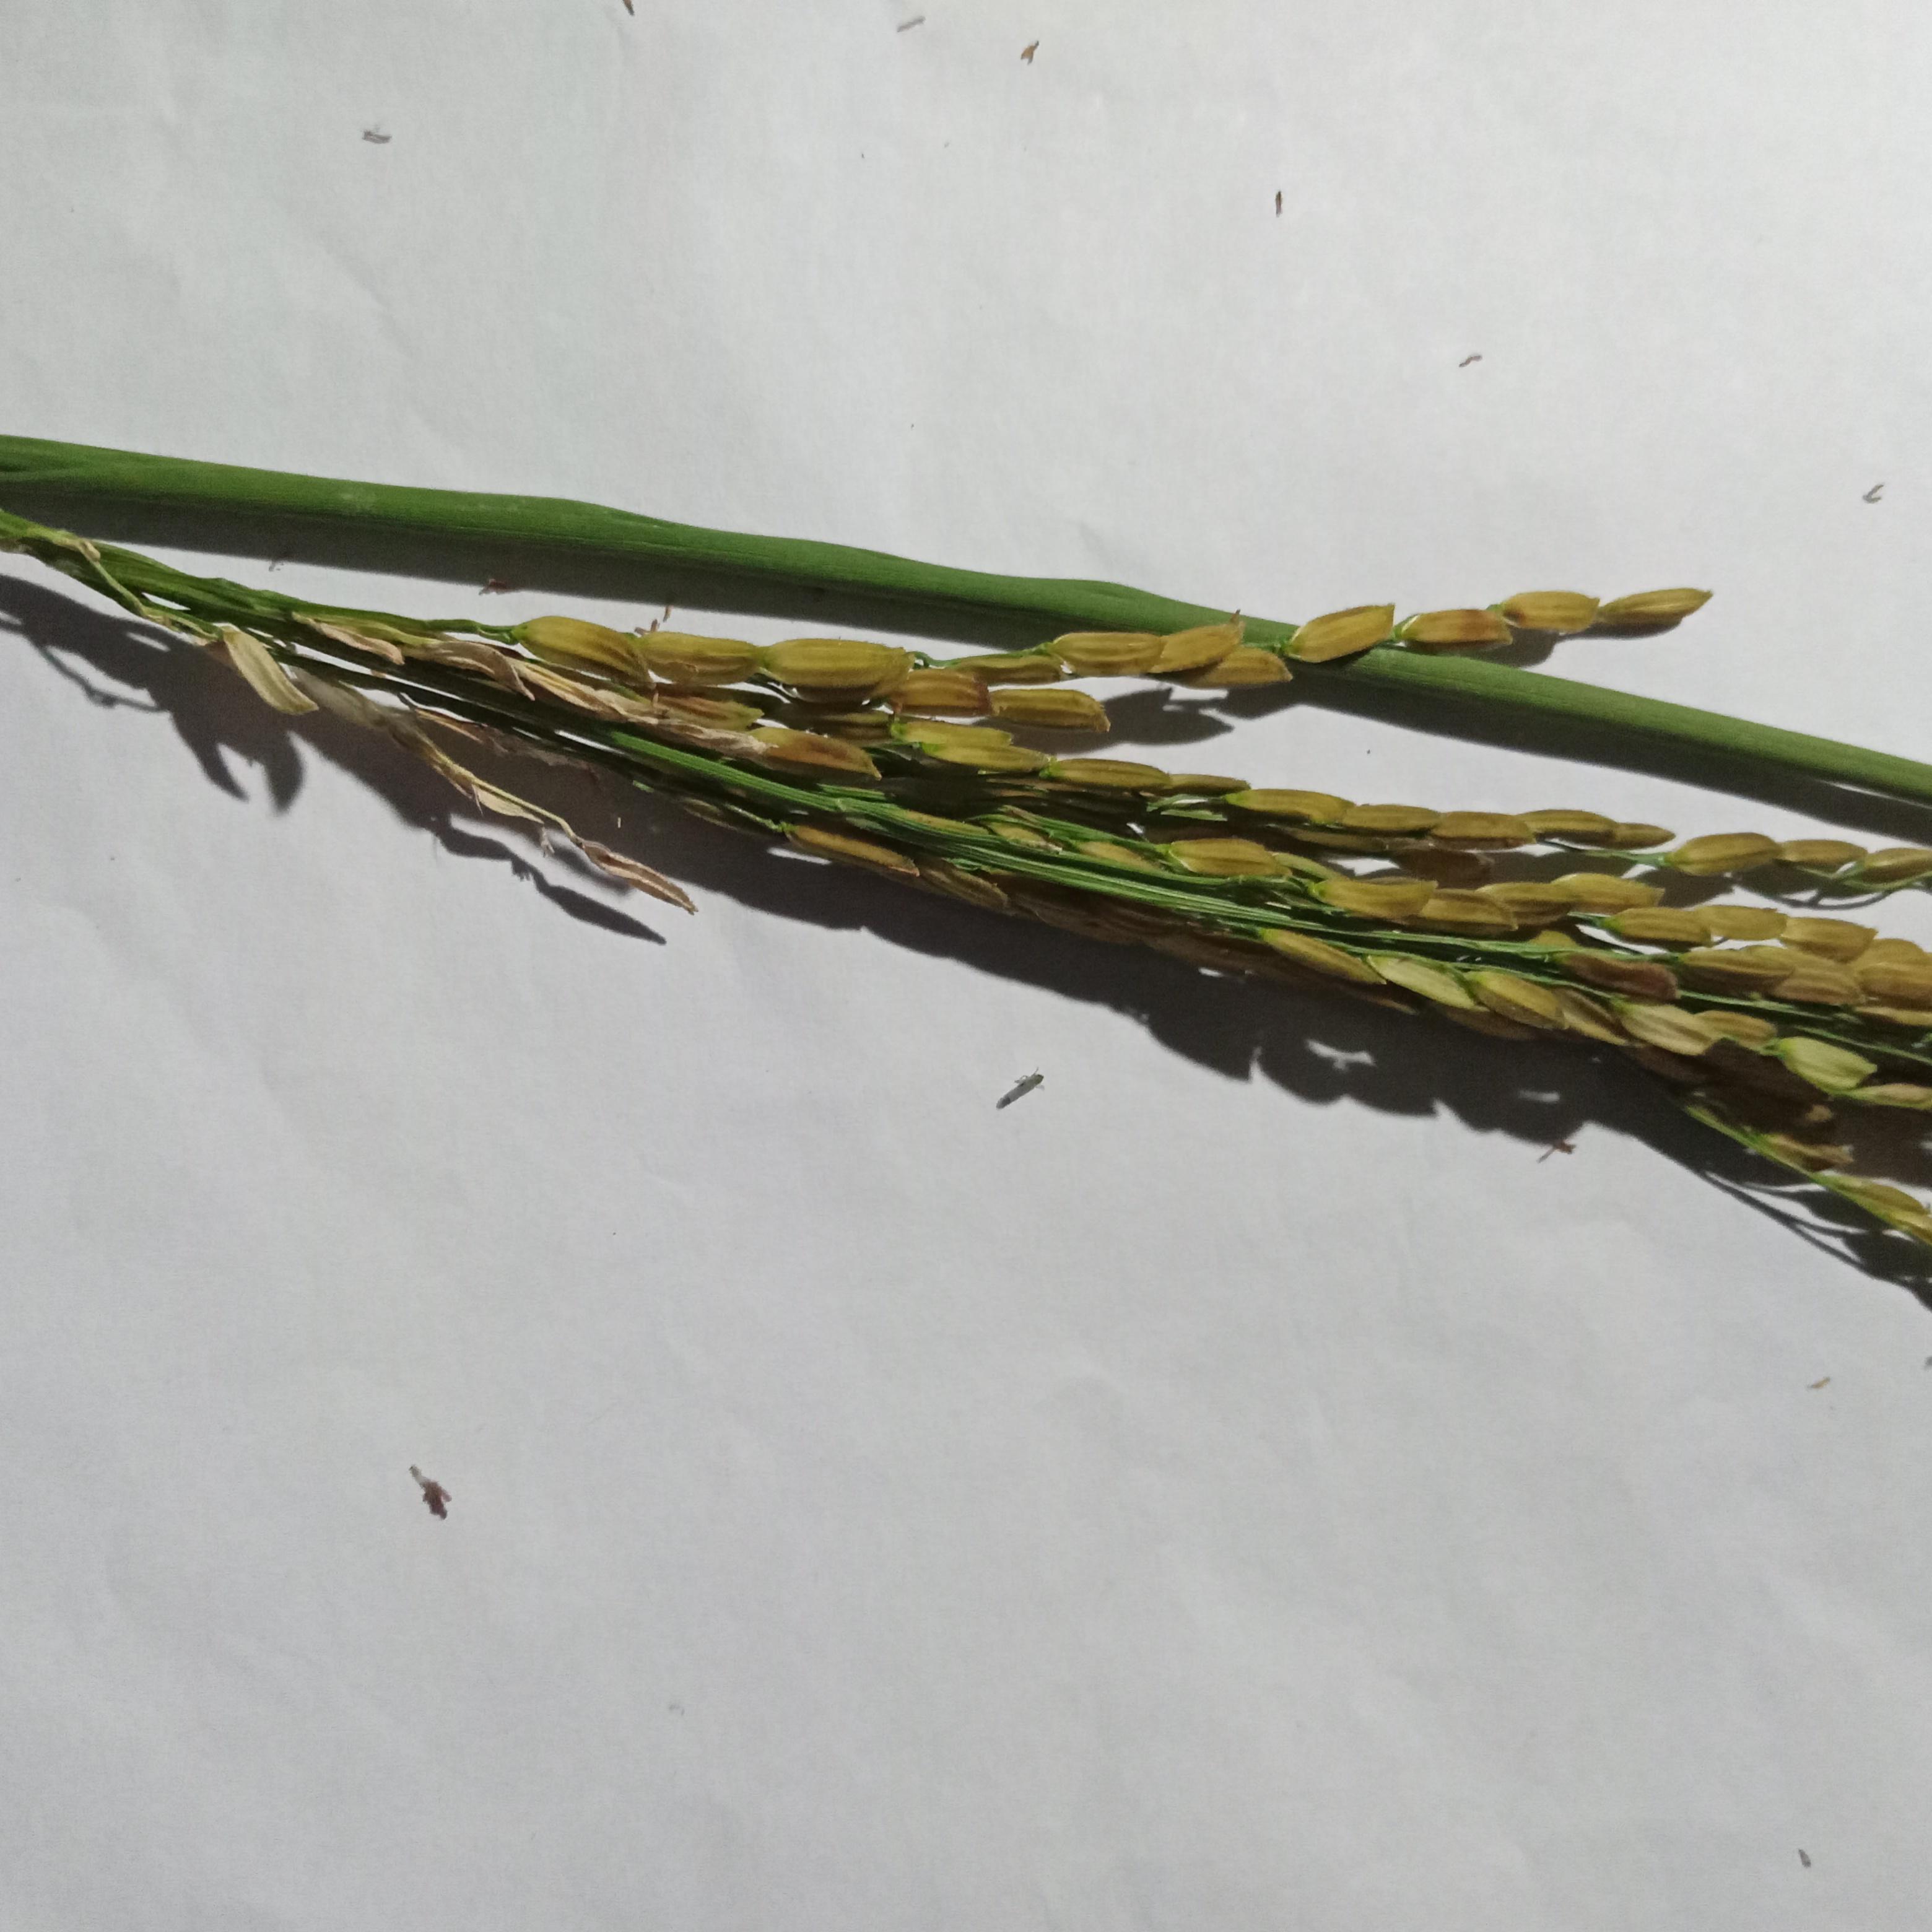
Label: Rice___Neck_Blast